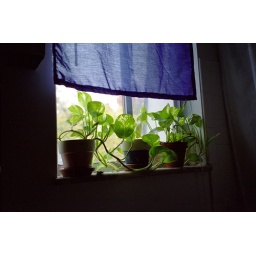
plants in bathroom window fall 07 purple curtain